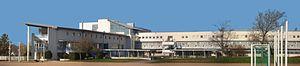
Longtemps dominée par l'agriculture et des activités traditionnelles et profondément marquée par une très forte ruralité, la Charente-Maritime s'affranchit peu à peu de l'image d'un département rural et pauvre. Elle est devenue avant le début du XXIᵉ siècle un territoire attractif, grâce à son littoral, atout majeur qui a largement contribué à moderniser son économie où le tourisme y joue un rôle déterminant.